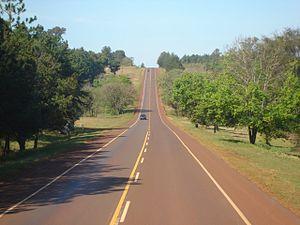
La Route nationale 12 est une route d'Argentine, qui relie la région de la Mésopotamie avec le reste du pays. Elle passe par les provinces de Misiones, de Corrientes d'Entre Ríos et de Buenos Aires.